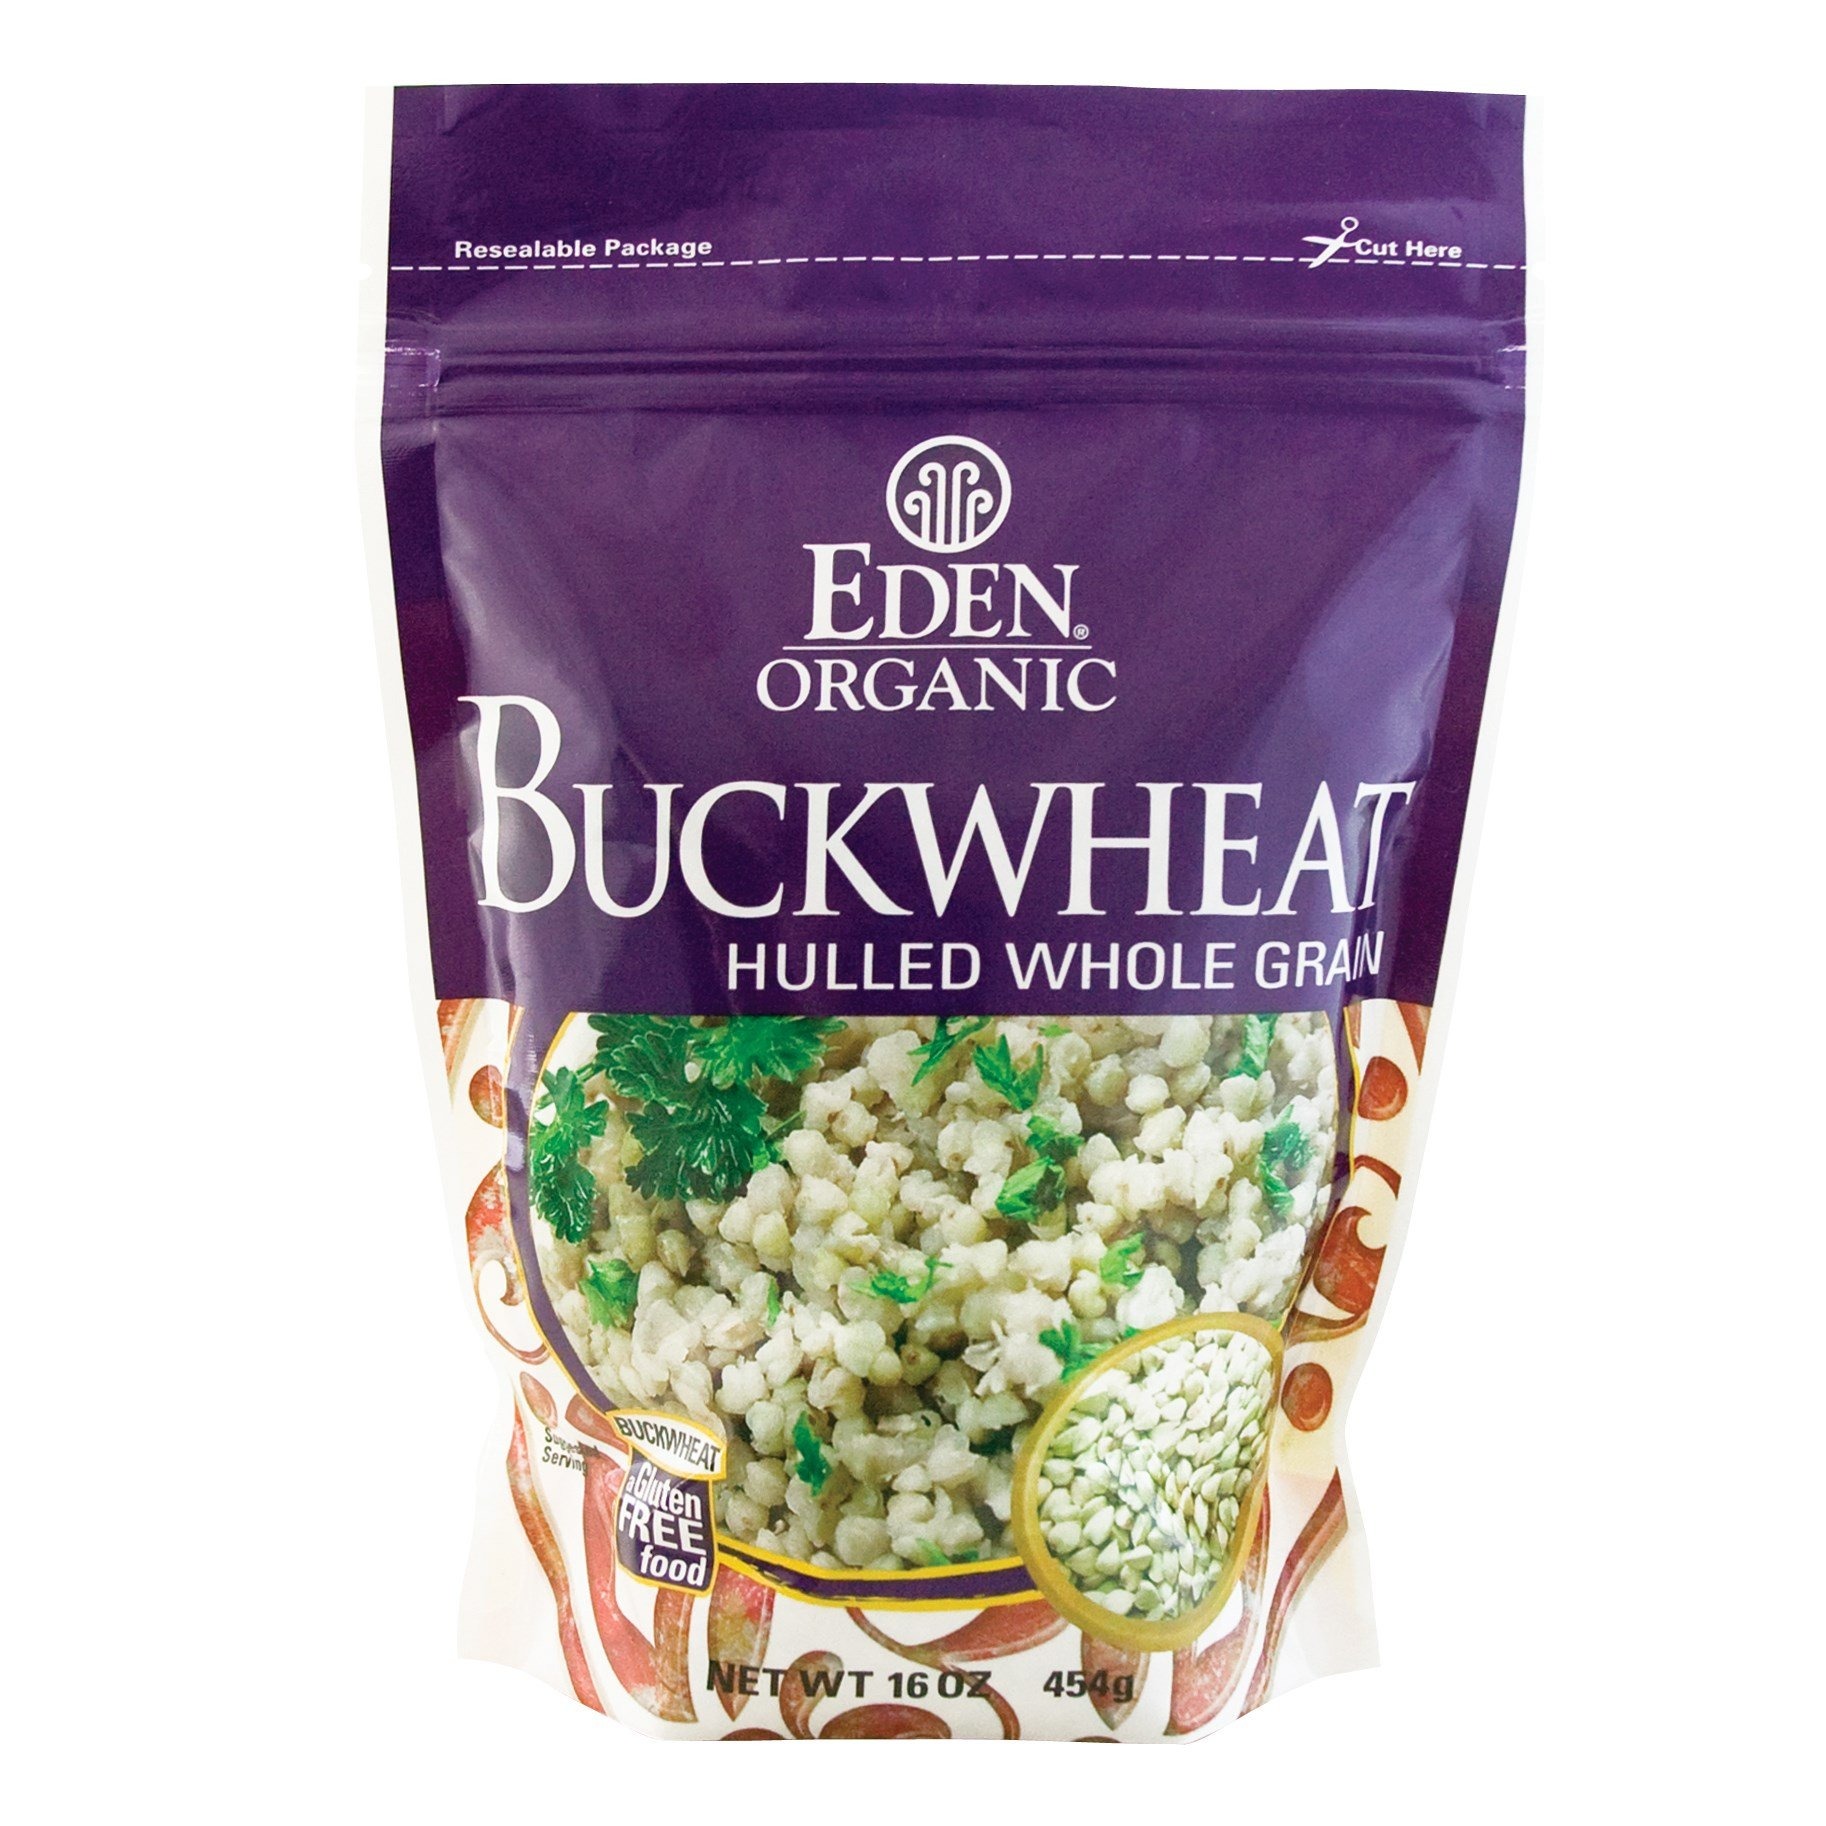
Item Name: EDEN Buckwheat, Hulled Whole Grain,16 -Ounce Pouches (Pack of 12)
Bullet Point 1: 16 oz / 454 g; packaged in a protective, resealable pouch package
Bullet Point 2: Hulled, raw buckwheat called groats; mild flavor; quick cooking
Bullet Point 3: Enjoy as a main dish, in soups, stews, salads, homemade grain burgers, stuffed cabbage, as hot cereal, and more
Bullet Point 4: Rich in fiber, thiamin B1, and magnesium; good source of protein witih all amino acids
Bullet Point 5: Wheat and gluten free; 100% whole grain
Value: 192.0
Unit: Ounce

Price: 7.99